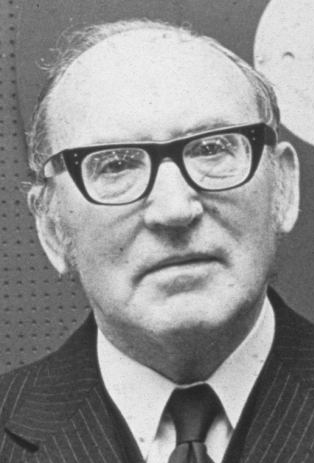
มัวริส วิลค์ส

ไฟล์:Maurice Vincent Wilkes 1980 (3, cropped).jpg|thumb|136px|Maurice V. Wilkes
เซอร์ มัวริส วิลค์ส (Sir Maurice Wilkes) เป็นนักวิทยาศาสตร์คอมพิวเตอร์ชาวอังกฤษ เกิดวันที่ 26 มิถุนายน พ.ศ. 2456 - 29 พฤศจิกายน พ.ศ. 2553) สำเร็จการศึกษาระดับปริญญาตรี-เอก ด้านฟิสิกส์ จากมหาวิทยาลัยเคมบริดจ์ ทำงานในมหาวิทยาลัยในสถาบันวิจัยทางด้านการคำนวณ ต่อมาถูกเรียกตัวเข้าร่วมสงครามโลกครั้งที่หนึ่งและสงครามโลกครั้งที่สอง|สองในงานเกี่ยวกับเรดาร์ พอสงครามสงบก็กลับมาทำงานในมหาวิทยาลัยเคมบริดจ์ดังเดิม
พ.ศ. 2488 มัวริสได้รับการแต่งตั้งให้เป็นผู้อำนวยการสถาบันวิจัยทางด้านคำนวณ (Mathemetical Laboratory) ซึ่งต่อมาภายหลังสถาบันนี้ได้เปลี่ยนมาเป็น คณะคอมพิวเตอร์ (Computer Laboratory) ของมหาวิทยาลัยเคมบริดจ์ ซึ่งเป็นที่แรกในโลกที่เริ่มทำการเรียนการสอนด้านคอมพิวเตอร์ สาเหตุที่คณะคอมพิวเตอร์เป็นอิสระออกมาได้ เพราะสมัยที่เป็นสถาบันวิจัยทางด้านการคำนวณนั้น เป็นแหล่งกำเนิดพื้นฐานของคอมพิวเตอร์พอสมควร (เช่น ทฤษฎีทัวริ่ง, เครื่อง Differential Analyser ของแบบเบจ หรือ ภาษาเครื่องของเอดา ไบรอน|เอดา) อีกทั้งในยุคของมัวริส สามารถนำทฤษฎีเหล่านี้มาประยุกต์สร้างเครื่องคอมพิวเตอร์แบบเก็บโปรแกรมได้ (stored program computer) คือมีหน่วยความจำ (memory) สำเร็จเป็นเครื่องแรกของโลกชื่อ EDSAC ในปี พ.ศ. 2492
พ.ศ. 2494 มัวริสนำเสนอชุดข้อมูลขนาดเล็ก (microprogram) ให้หน่วยประมวลผลกลาง สามารถนำชุดข้อมูลในหน่วยความจำแบบรอมออกมาให้เรียกใช้ทำงานได้รวดเร็วขึ้นใน EDSAC II และถัดมาก็นำเสนอเครื่อง Titan ซึ่งมีระบบปฏิบัติการแบบแบ่งเวลา (time-sharing) ซึ่งสามารถจำรหัสของผู้ใช้แต่ละคนได้ซึ่งกลายมาเป็นพื้นฐานของการเข้ารหัสในระบบ UNIX (Multi-users Operating System) นอกจากนี้ มัวริสยังมีส่วนในโครงสร้างพื้นฐานของภาษาโปรแกรมระดับสูง เช่นนำเสนอหลักการใช้สัญลักษณ์, Macro, Subroutines และ Libraries ในหนังสือ "Preparation of Programs for Electronic Digital Computers"
พ.ศ. 2499 ได้รับการแต่งตั้งให้เป็น Fellow ของราชบัณฑิตยสถาน (Royal Society)
พ.ศ. 2510 ได้รับรางวัลทัวริ่ง (Turing Award)
พ.ศ. 2522 นำเสนอ "A Swiss data network" ซึ่งเป็นการวางระบบเครือข่ายแบบวงแหวน (ring topology network) เพื่อการแชร์อุปกรณ์คอมพิวเตอร์ในเครือข่าย และเริ่มนำออกเผยแพร่ทั่วประเทศอังกฤษ
พ.ศ. 2523 เกษียณอายุการทำงานในขณะที่ดำรงตำแหน่งเป็น อธิการบดีคณะคอมพิวเตอร์ มหาวิทยาลัยเคมบริดจ์
พ.ศ. 2543 ได้รับการแต่งตั้งเป็นอัศวิน (Knight)
พ.ศ. 2545 ได้รับเชิญให้กลับมาเป็นศาสตราจารย์พิเศษ (Emeritus Professor) ให้คณะคอมพิวเตอร์ มหาวิทยาลัยเคมบริดจ์
หมวดหมู่:นักฟิสิกส์ชาวอังกฤษ
หมวดหมู่:นักวิทยาการคอมพิวเตอร์
หมวดหมู่:บุคคลจากดัดลีย์
หมวดหมู่:เซอร์
หมวดหมู่:บุคคลจากสเตาร์บริดจ์